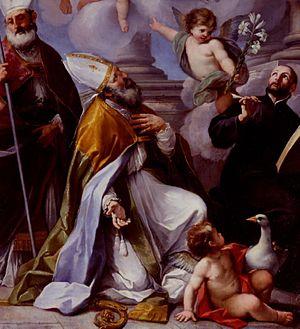
Géronce de Cervia est le 1ᵉʳ évêque de Cervia, il est vénéré comme saint et martyr par l'Église catholique et l'Église orthodoxe.